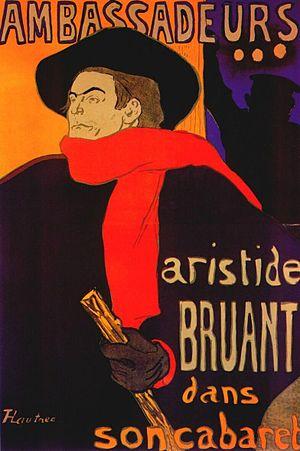
Un auteur-compositeur-interprète — au féminin « auteure-compositrice-interprète », « autrice-compositrice-interprète », « autoresse-compositrice-interprète » ou « auteur-compositrice-interprète »—, est une personne qui rédige les paroles et compose la musique de chansons qu'elle interprète.
La chanson française désigne un ensemble de genres de compositions musicales en France dont les plus anciennes datent de la fin du Moyen Âge et de la Renaissance. La plus vieille chanson française est probablement la Cantilène de sainte Eulalie, premier texte « littéraire » de langue française du IXᵉ siècle. Le plus vieil air que l'on chante encore est Le Carillon de Vendôme du XVᵉ siècle. La chanson française peut-être différenciée selon les époques.Depuis, on retrouve tout au long de l'histoire des danses et des compositions qui sont à l'origine des chansons populaires. Le genre musical se définit par la mise en valeur de la langue française ancienne ou moderne, avec en particulier la référence à des maîtres et modèles hérités de la littérature poétique de langue française et par opposition aux formes dominantes anglo-saxonnes, de l’industrie musicale.